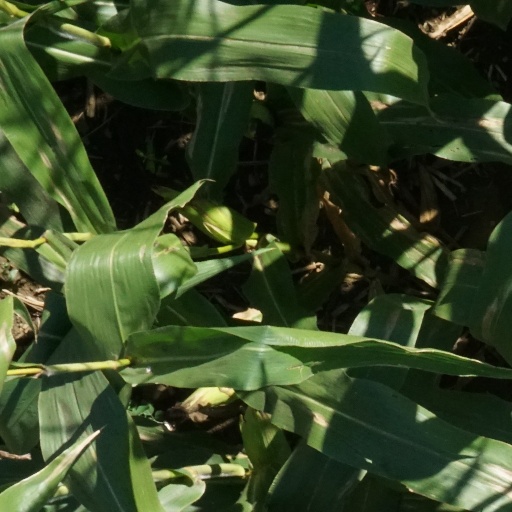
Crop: maize; corn